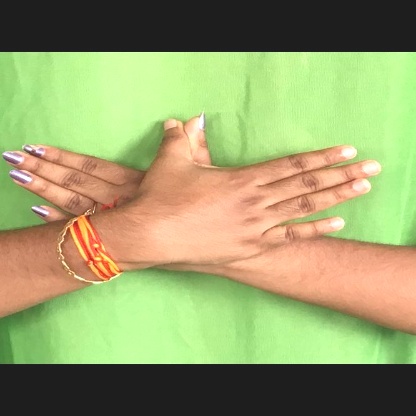
Mudra: Garuda